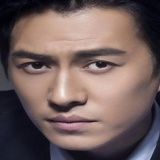
diễn viên Cận Đông